Central Manitoba Railway

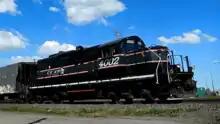
CEMR 4002 in CEMR's original paint scheme. May 7th 2016.

A black top and bottom broken by red and white stripes down the middle with the CEMR "bison" logo and a larger grey stripe and large white engine numbers on the sides under the windows of the cab.